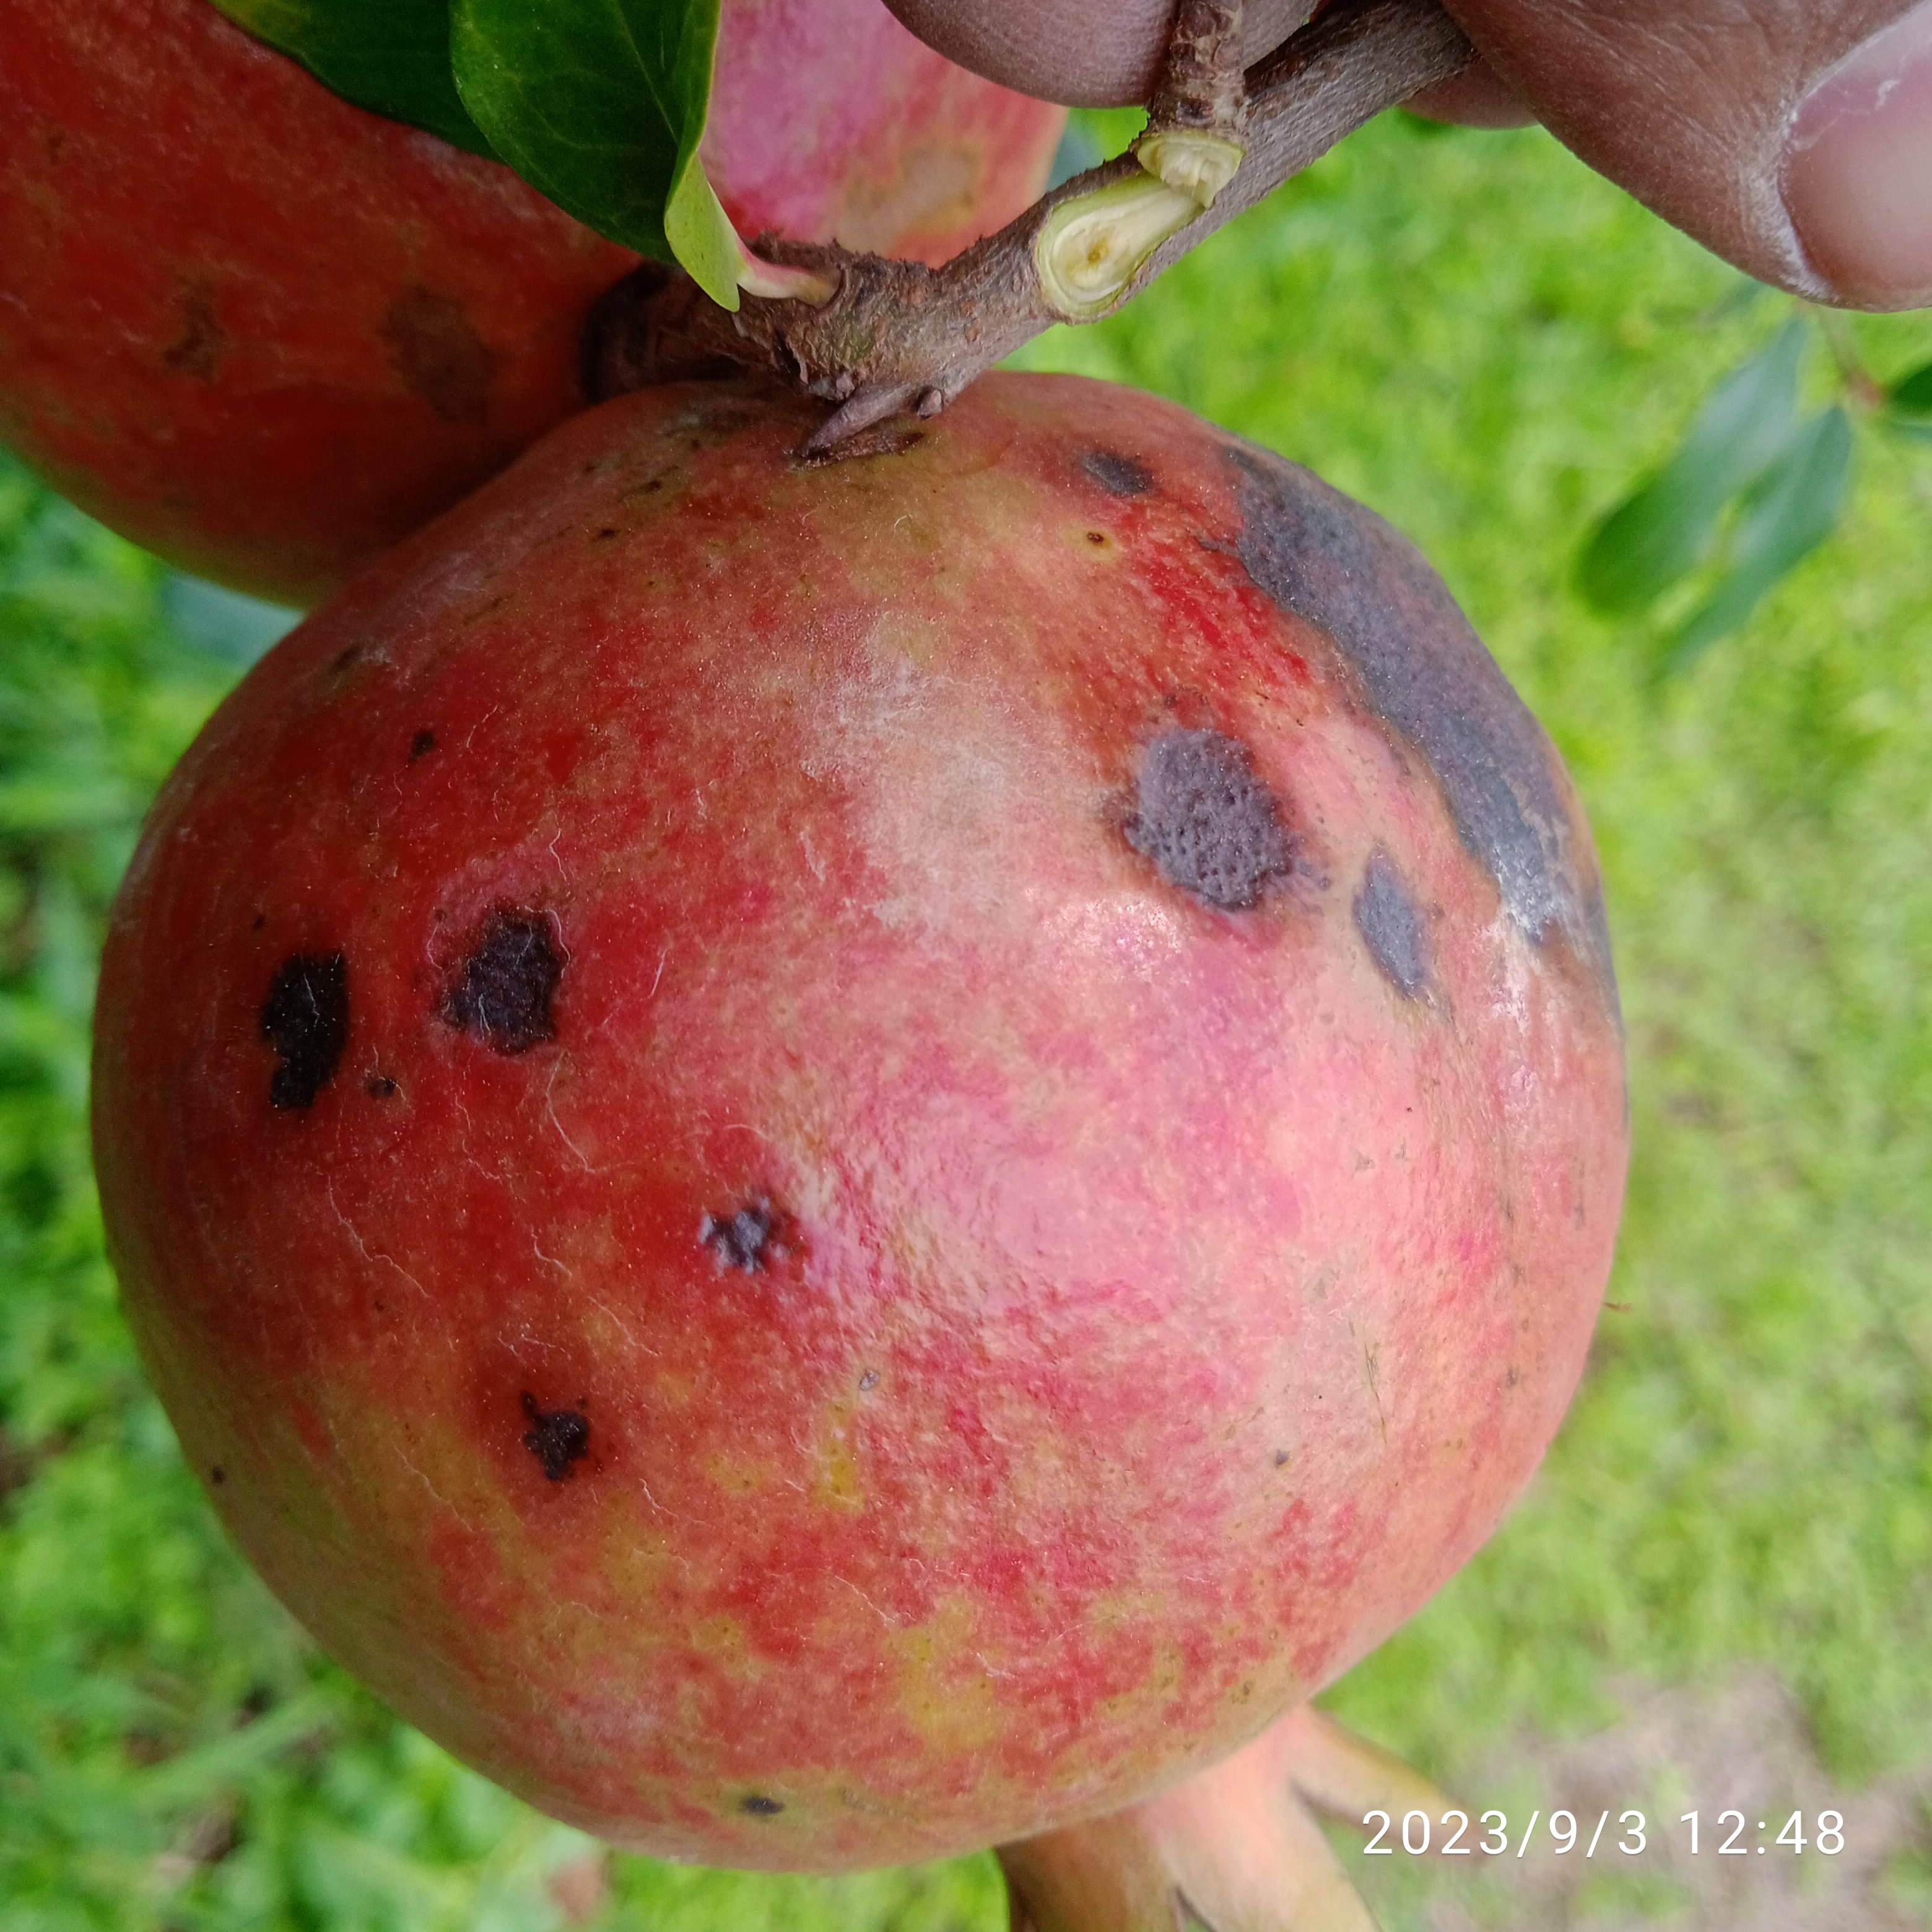
Label: Anthracnose